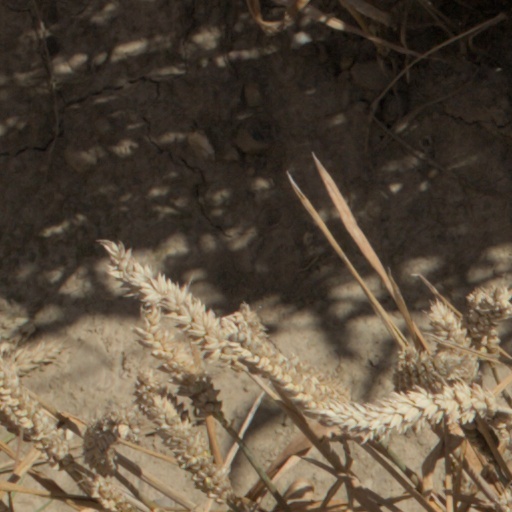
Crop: wheat